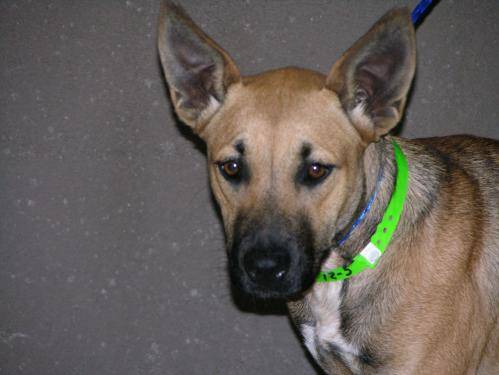
Label: dog